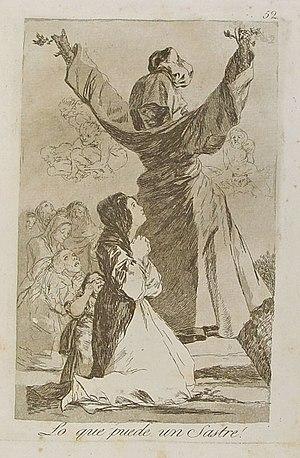
L'eau-forte Lo que puede un sastre! est une gravure de la série Los caprichos du peintre espagnol Francisco de Goya. Elle porte le numéro 52 dans la série des 80 gravures. Elle a été publiée en 1799.